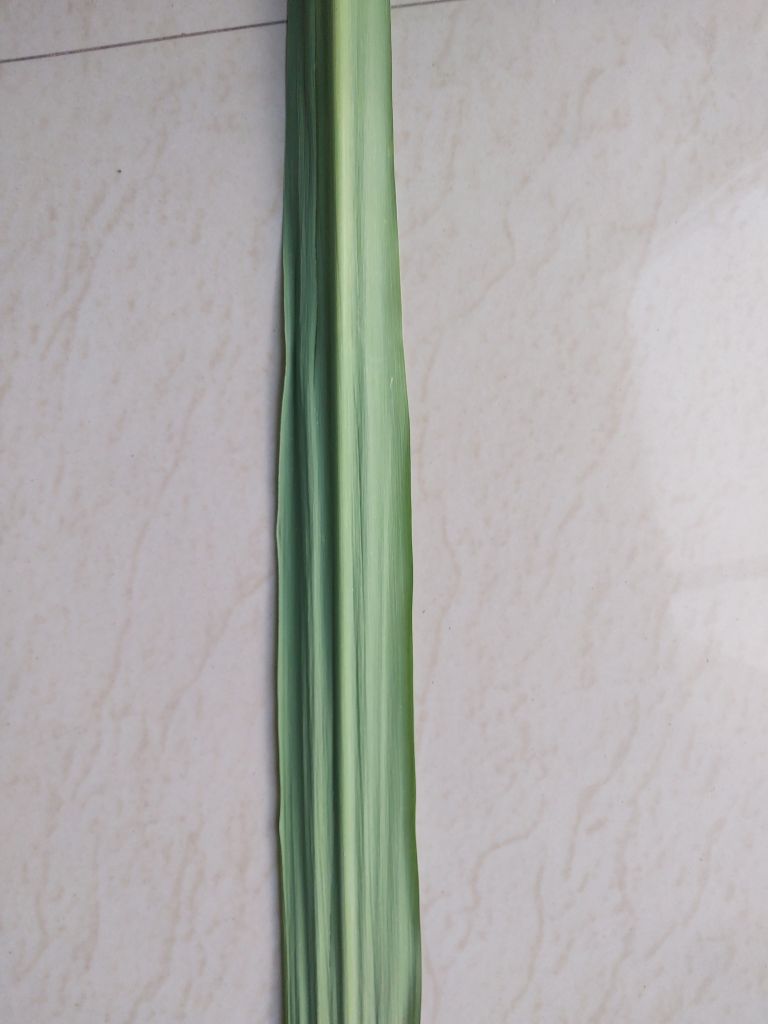
Label: Viral Disease